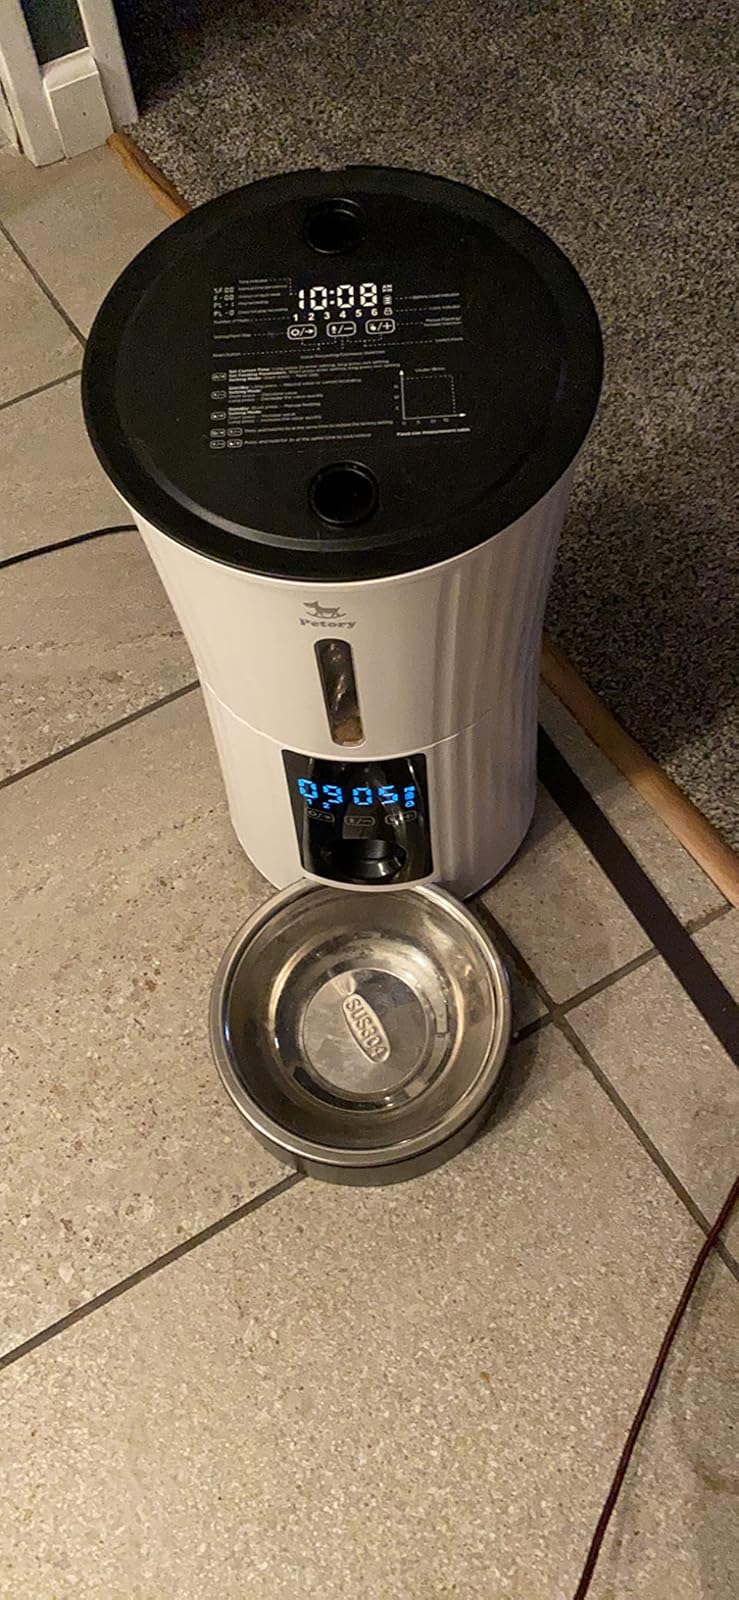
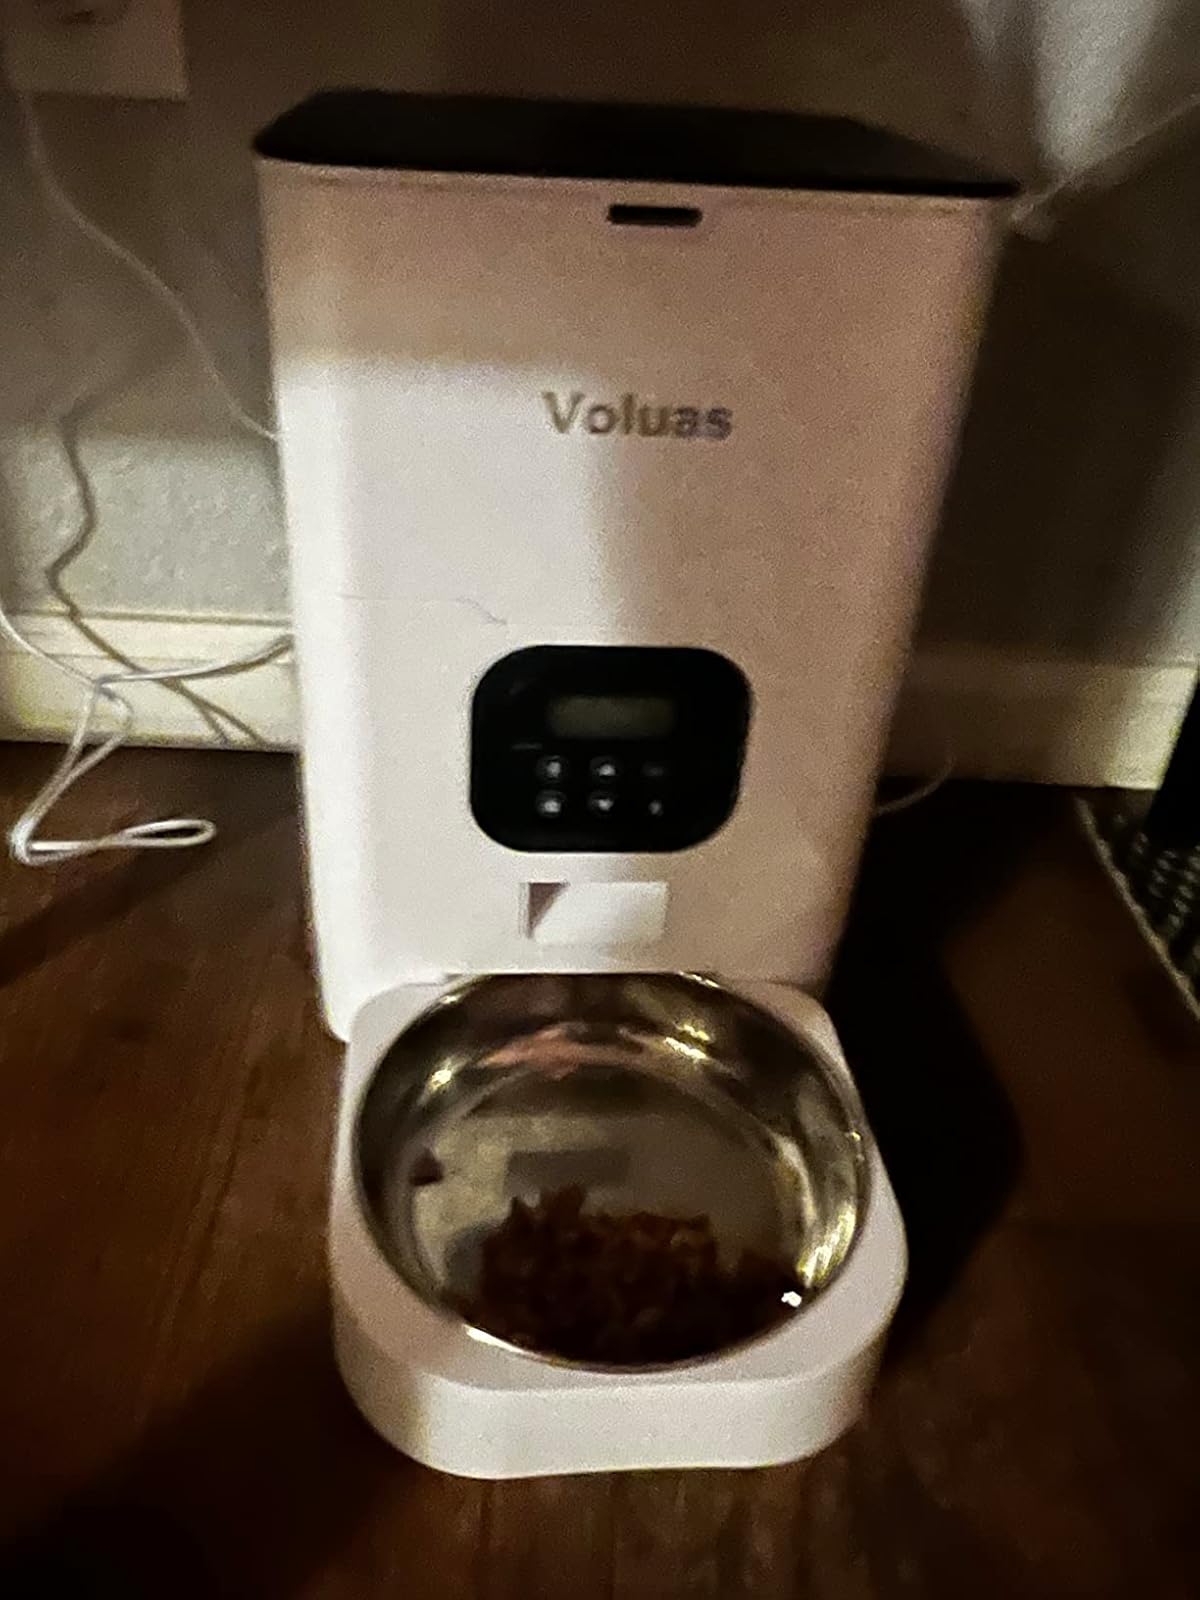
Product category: items_feeder
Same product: no